Vernon Tejas

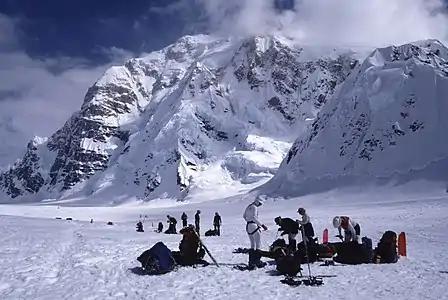
Mount Hunter from the northwest (Kahilta Base Camp)

Tejas became a mountain guide and mountain rescuer operating in the Andes, Himalayas, the Alaska Range, and Antarctica during the 1980s. In 1980, he was part of the team that summited Mount Hunter in the winter season for the first time. The team consisted of Gary Bocarde, Paul Denkewalter, Vernon Tejas.